Henry F. Frizzell

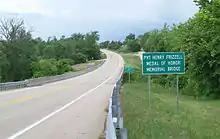
Pvt. Henry Frizzell Memorial Bridge

Henry F. Frizzell (December 1839 – May 1904) was a Union Army soldier and Medal of Honor recipient. A Madision County, Missouri native and self-described "Union Man", he served during the American Civil War. In August 1861, Henry traveled to Camp Blood in Pilot Knob, Missouri and enlisted for 3 years in the 6th Missouri Infantry.